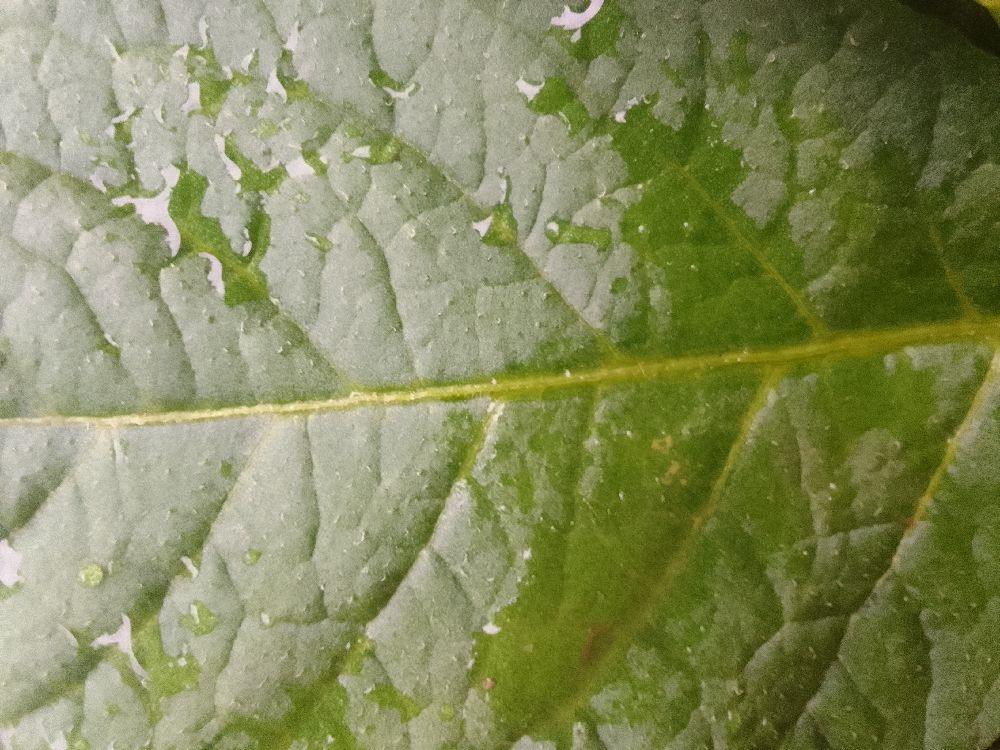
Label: Healthy